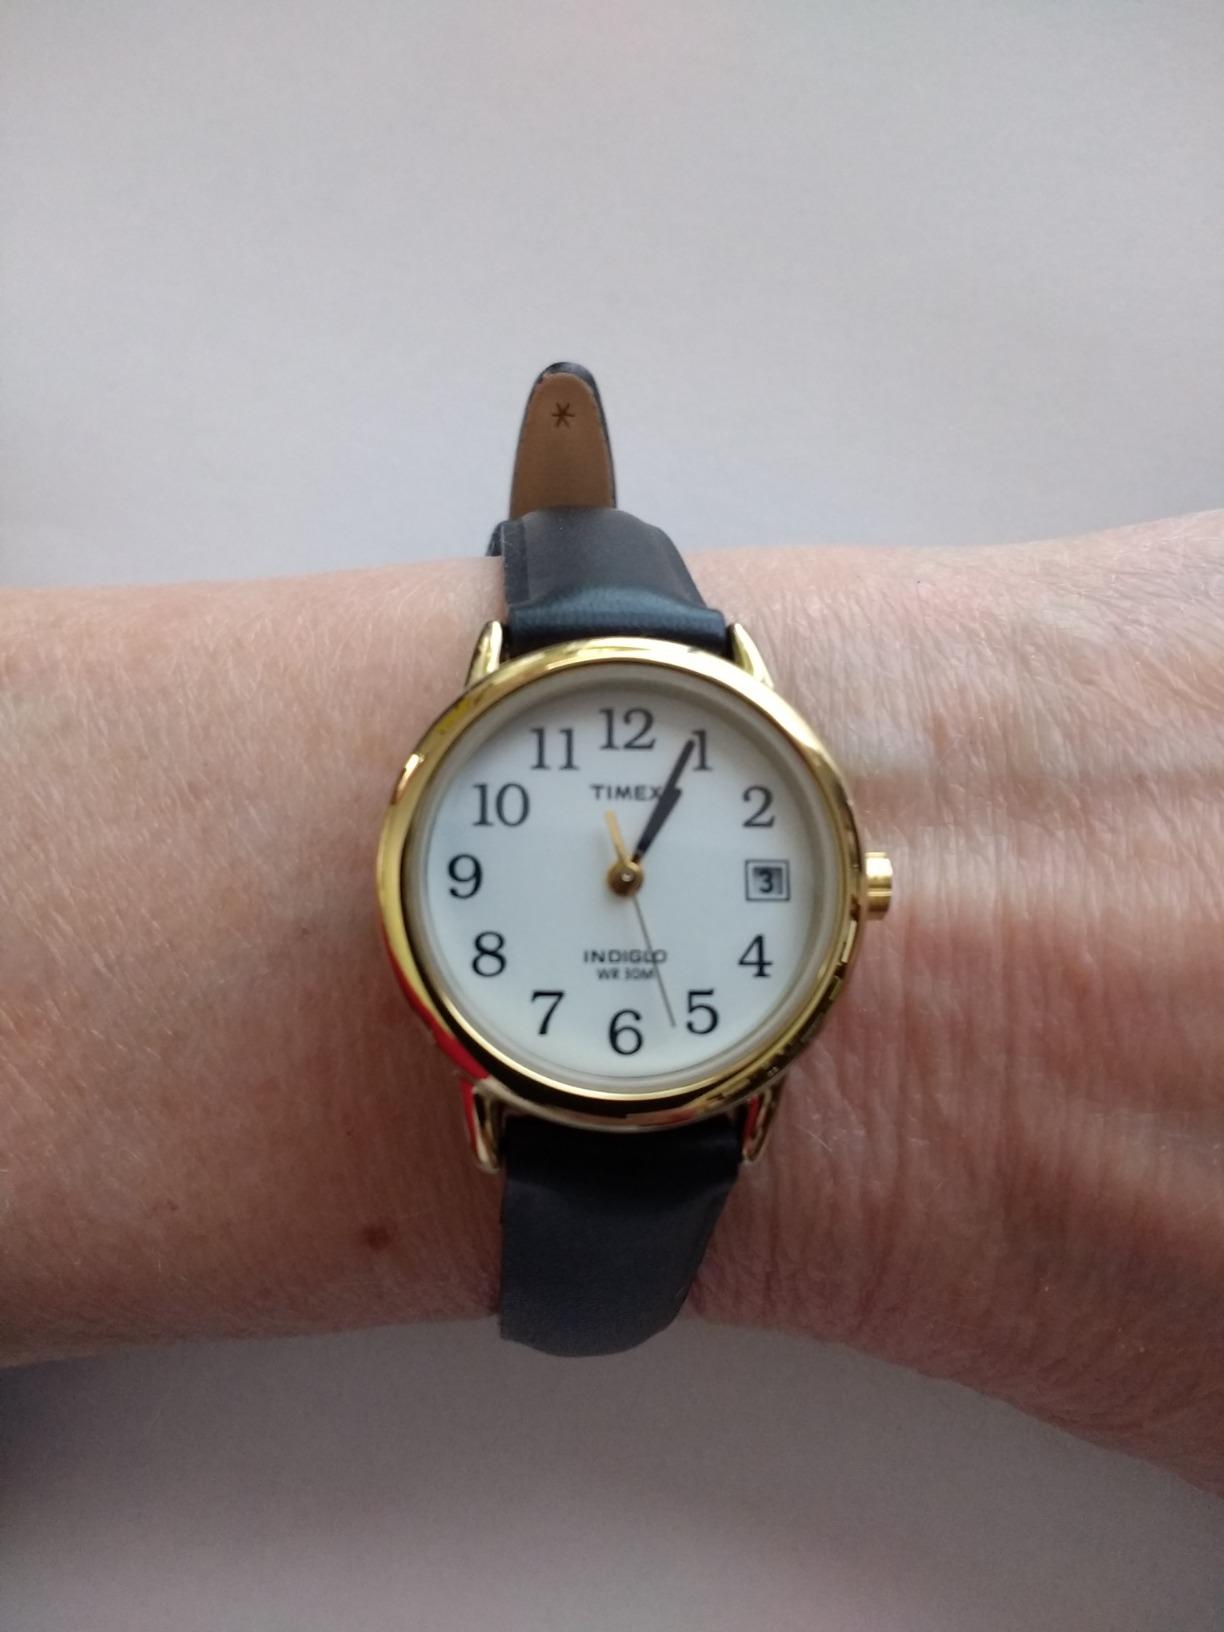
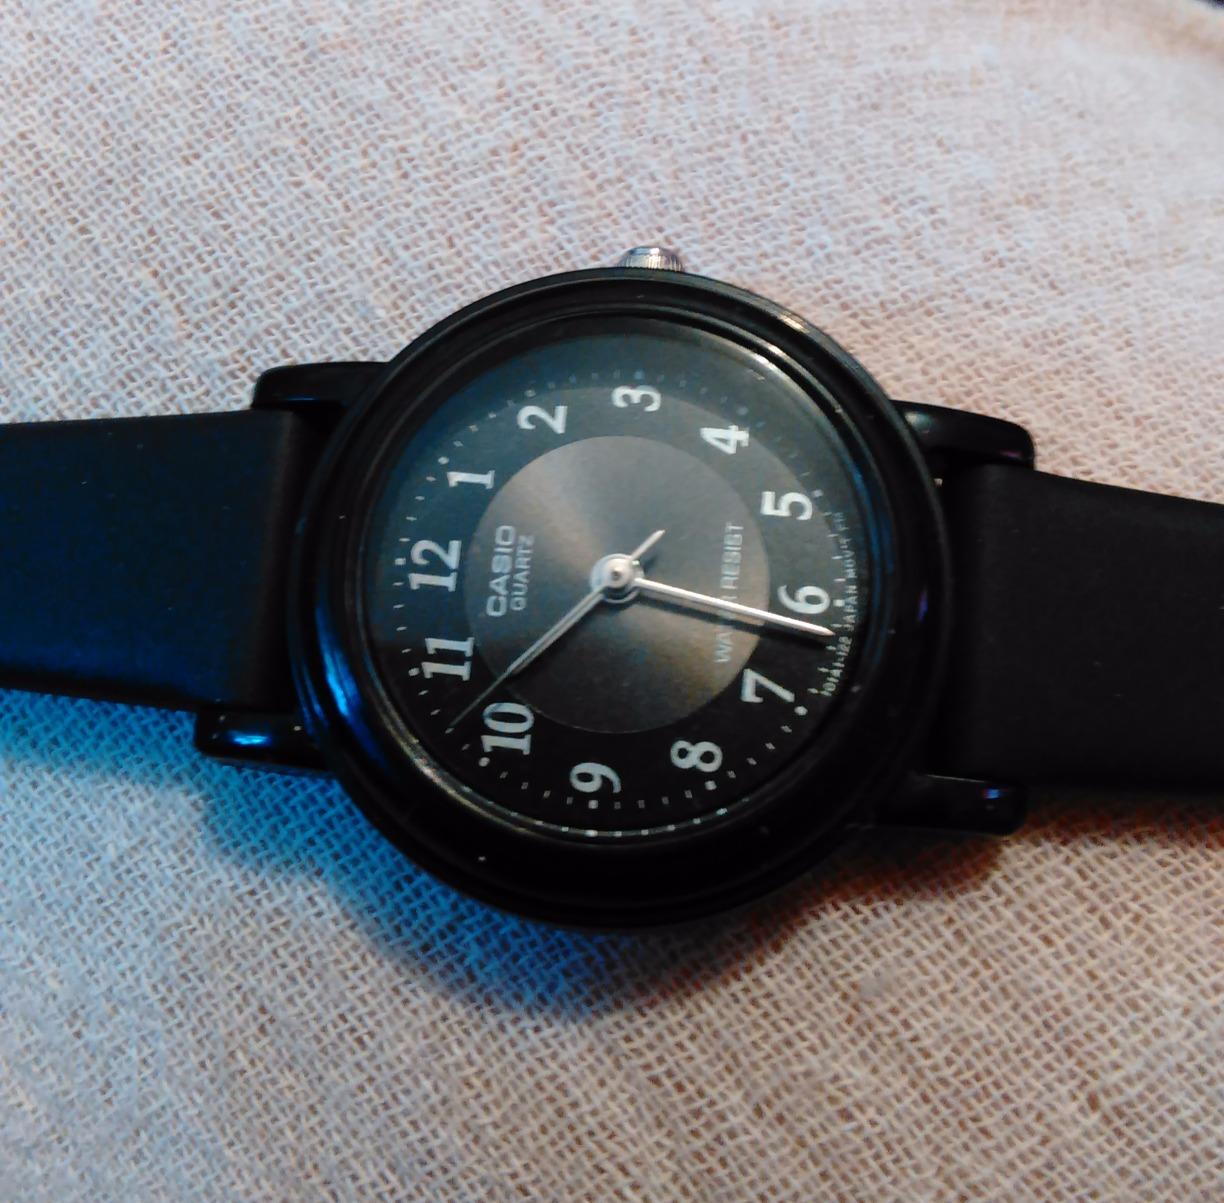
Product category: accessories_watch
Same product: no